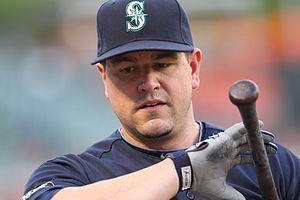
John Joseph Cust, né le 16 janvier 1979 à Flemington, est un joueur américain de baseball évoluant en Ligue majeure de baseball comme joueur de champ extérieur et frappeur désigné. Il est présentement agent libre.